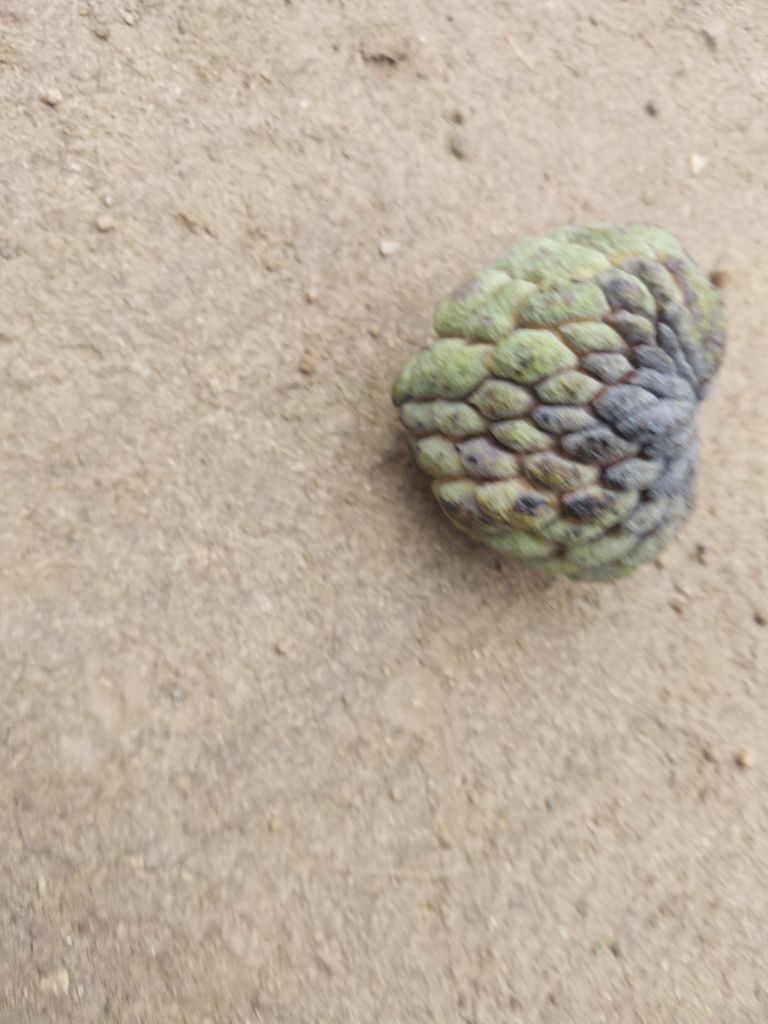
Disease label: Blank Canker